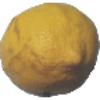
Label: lemon